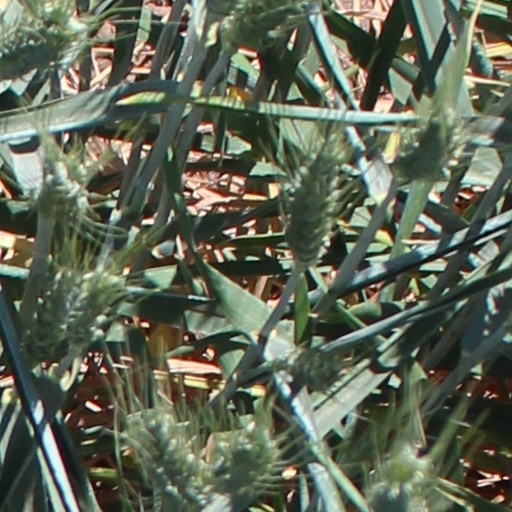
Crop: wheat